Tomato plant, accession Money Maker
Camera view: vertical (180 deg); turntable rotation: 30 degrees
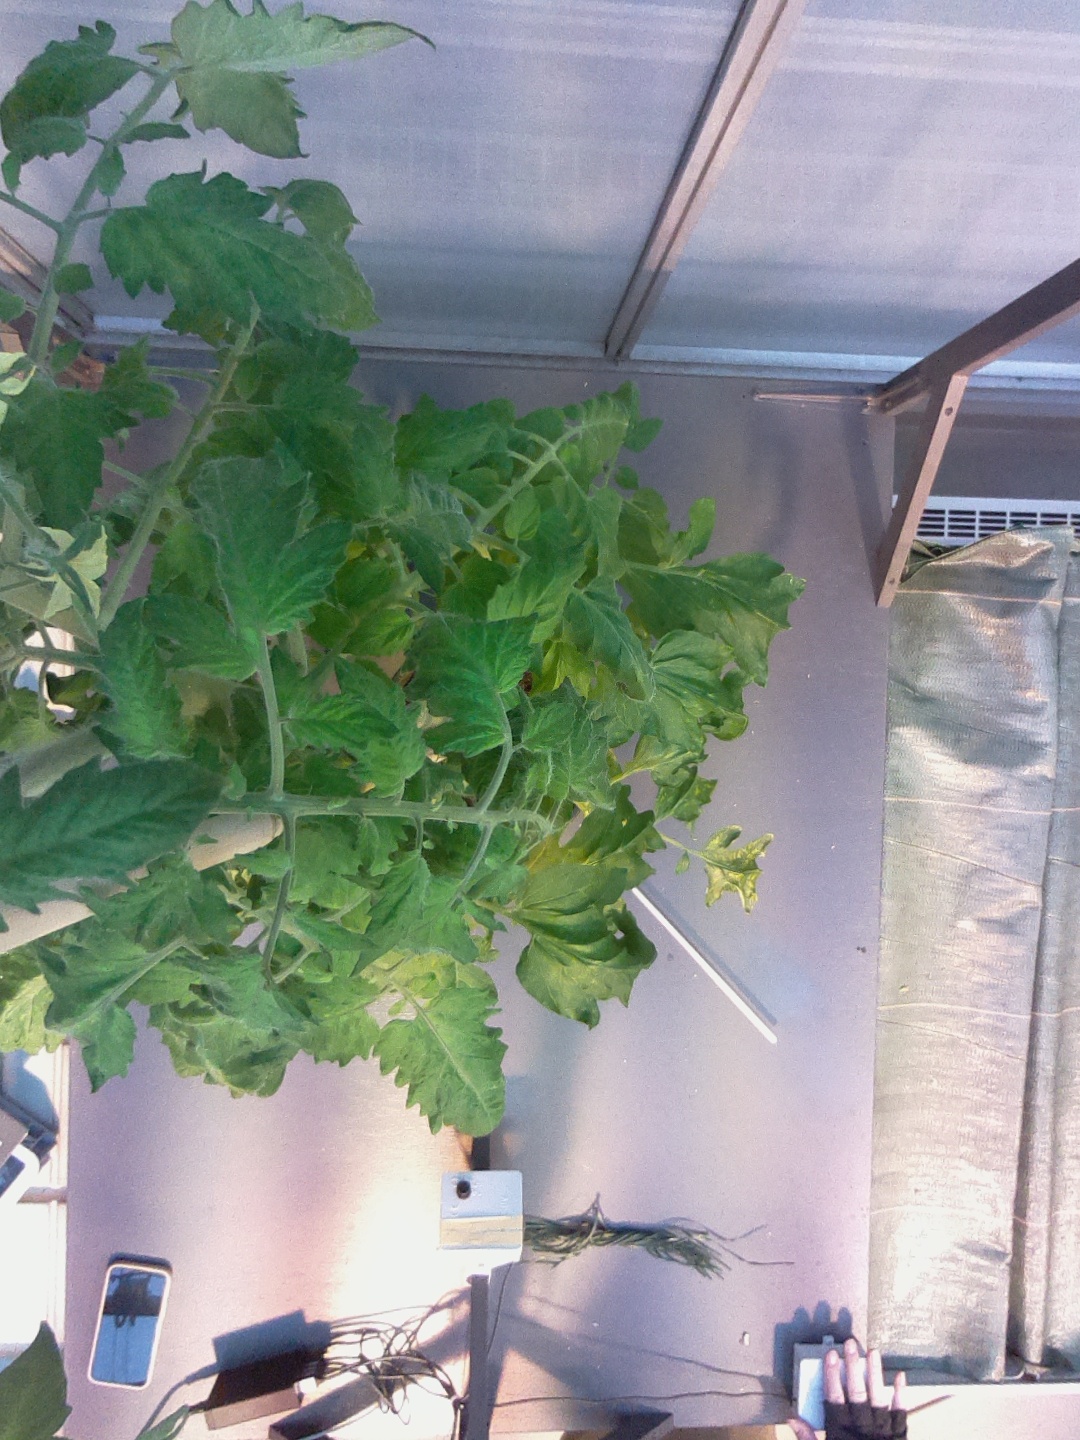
BBCH growth stage 70: Fruits at the main stem or branches visibles